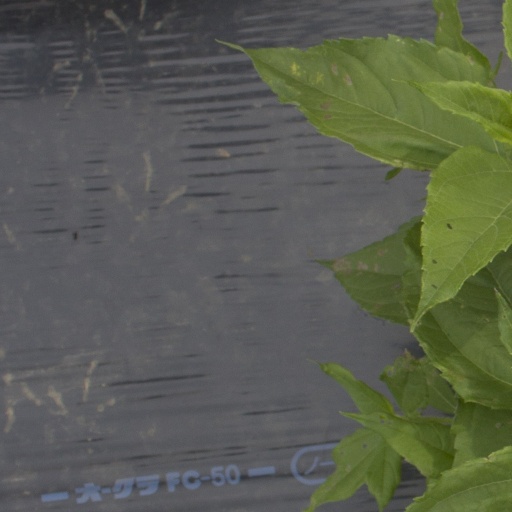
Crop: Jerusalem artichoke